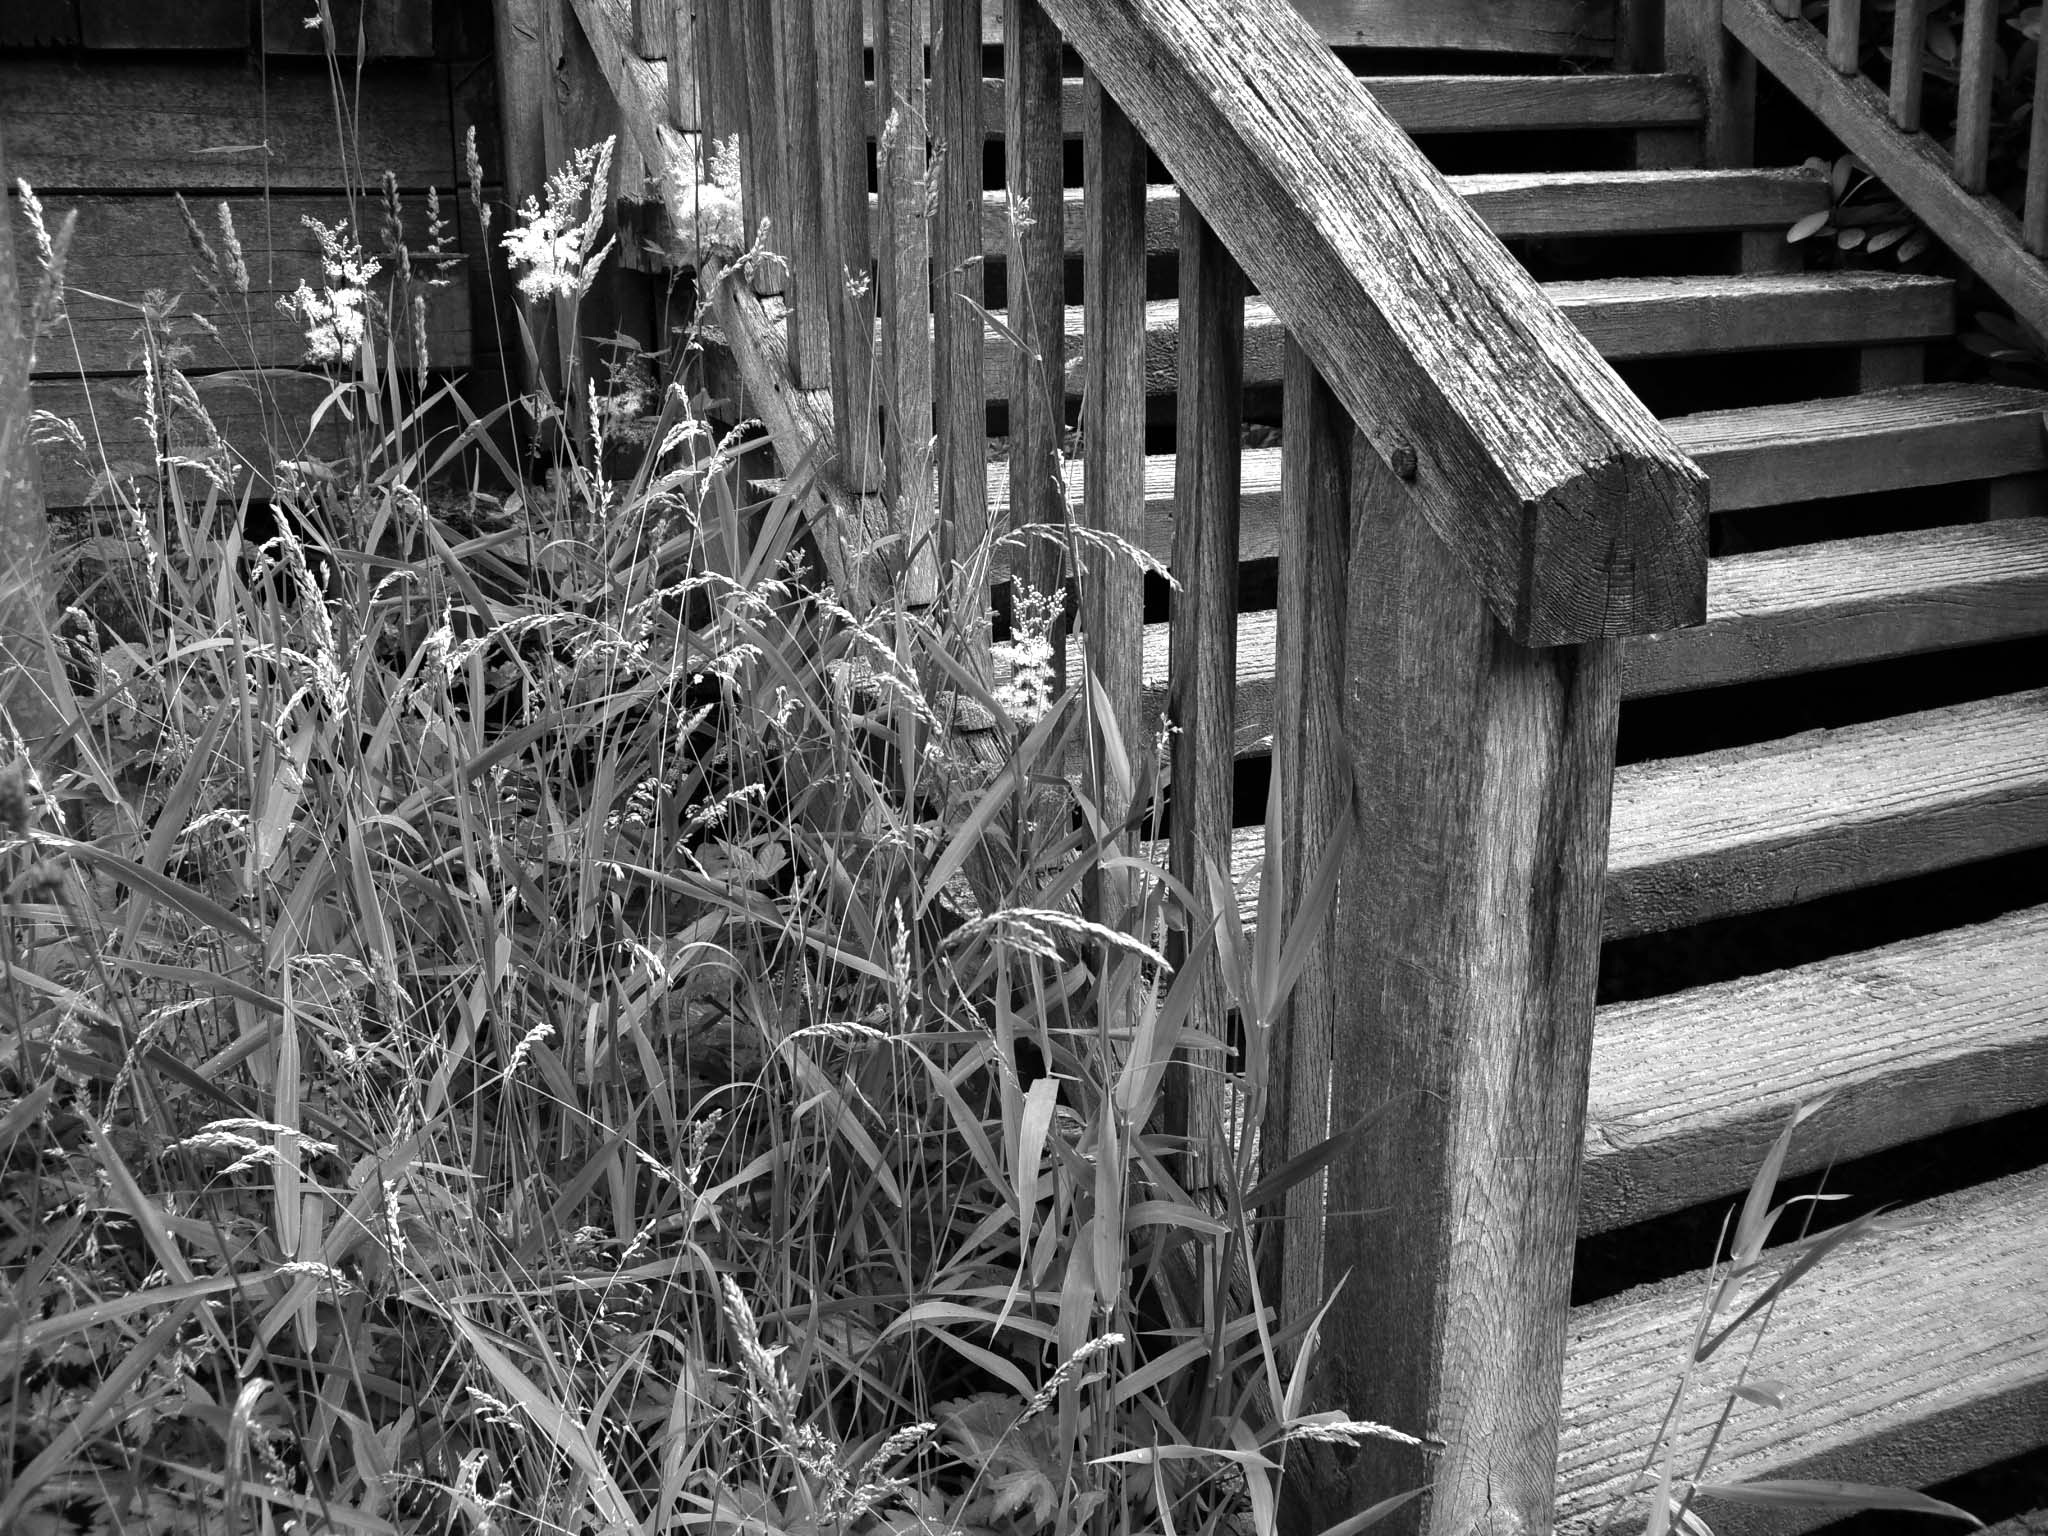
black and white, wood, white, staircase, line, black, monochrome, black white, stairs, rise, gradually, monochrome photography